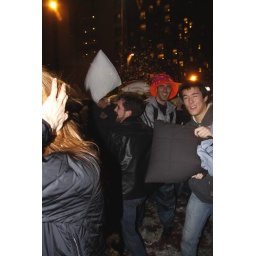
The guy in the orange hat is having a good time.